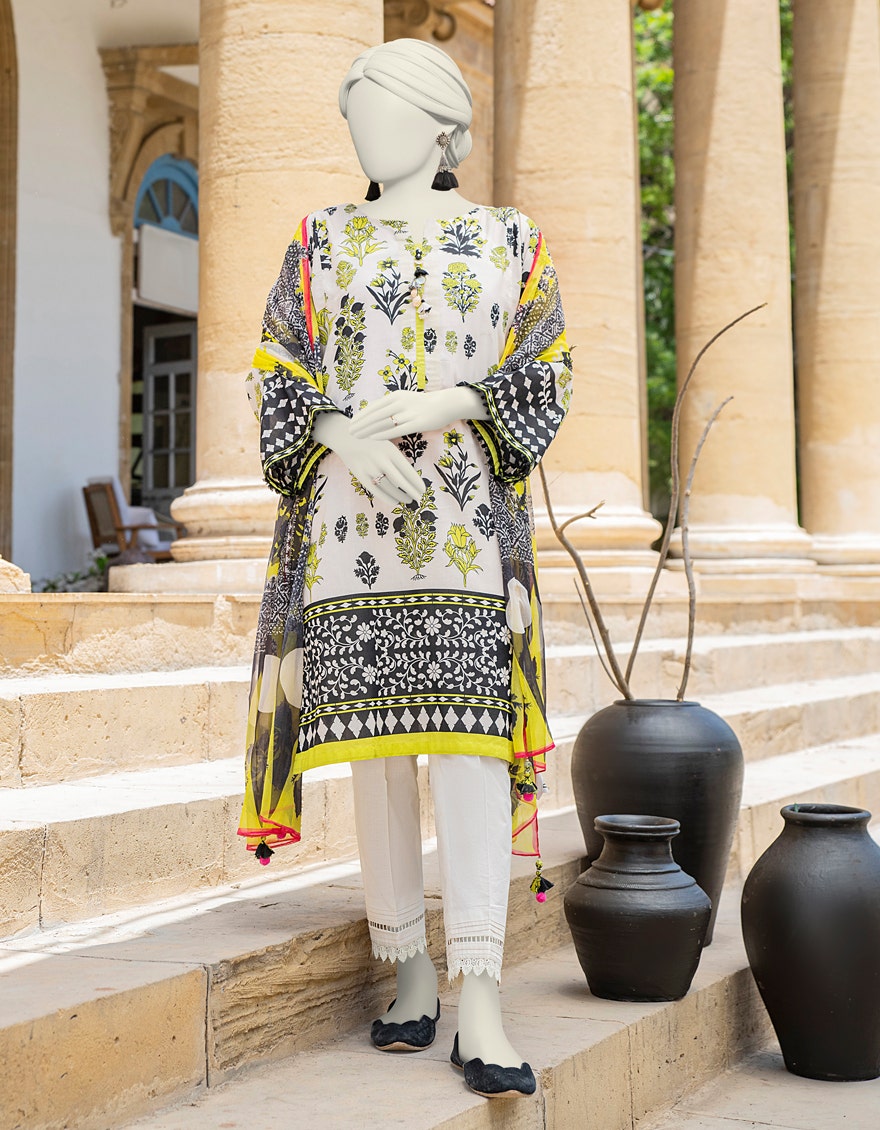
multi lawn three piece suit